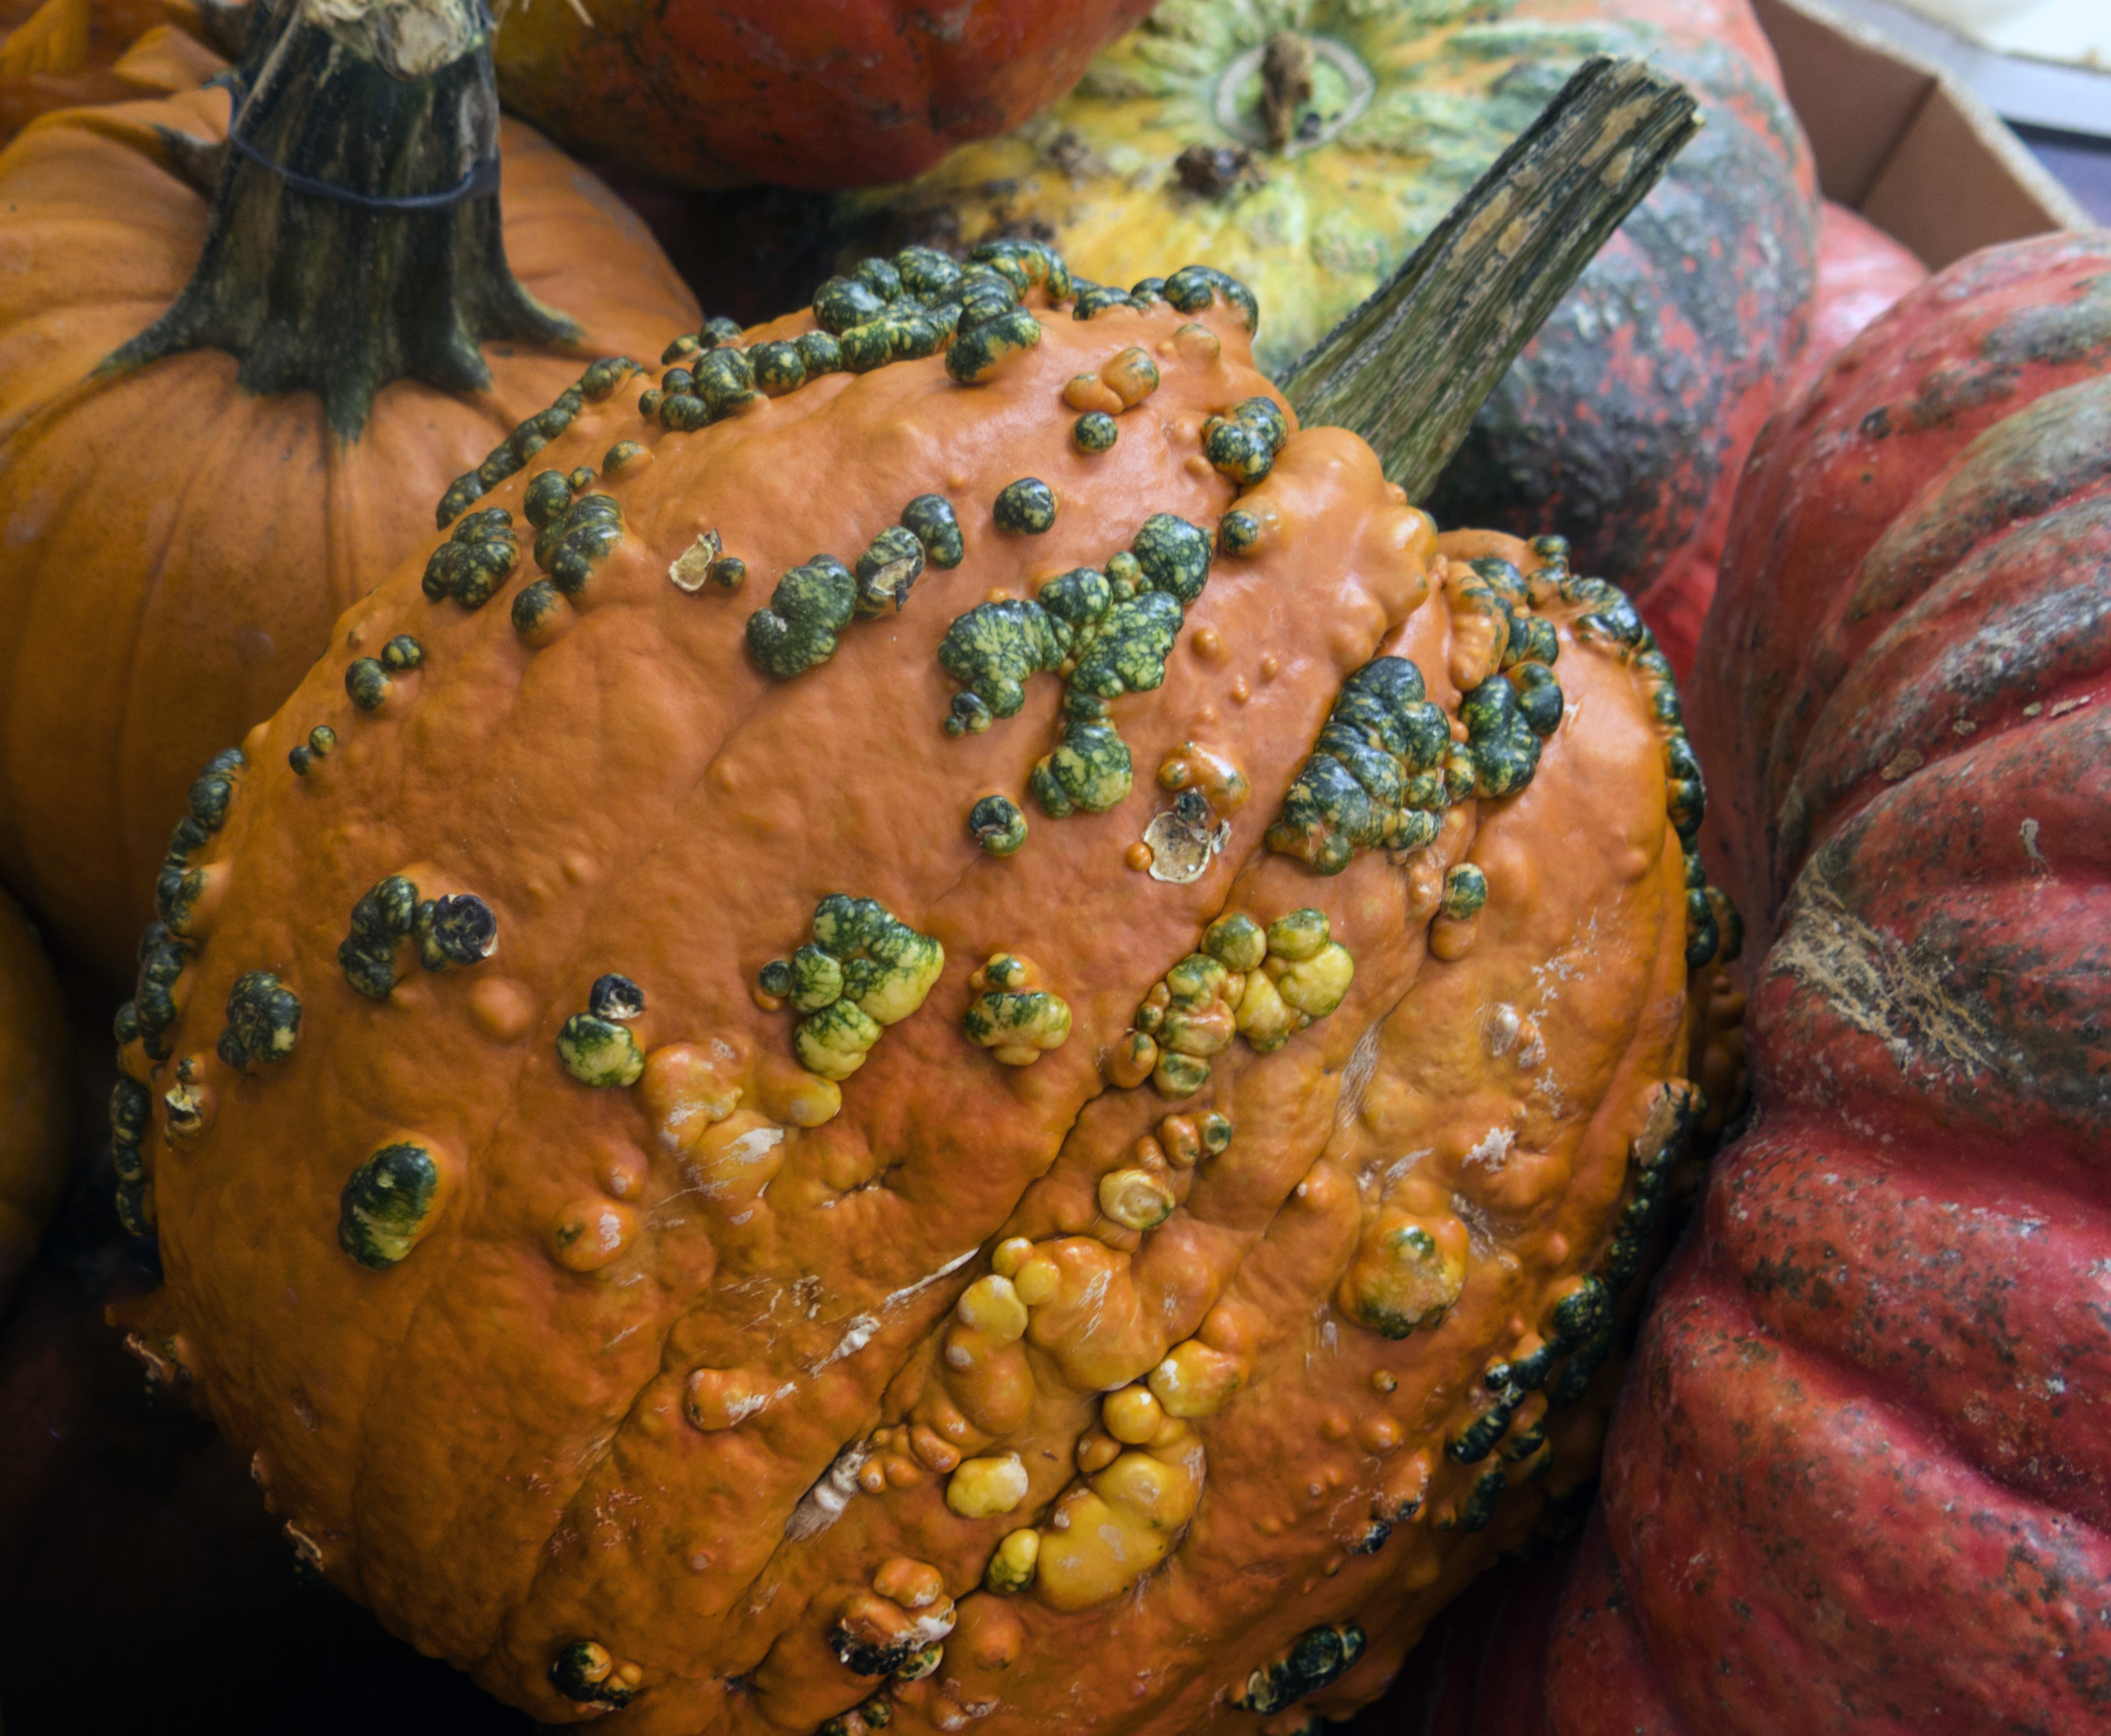
orange, food, produce, autumn, pumpkin, halloween, gourd, calabaza, gnarly, knucklehead, warty, knuckleheadpumpkin, knuckleheadf1pumpkin, baked goods